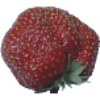
Label: Strawberry Wedge 1